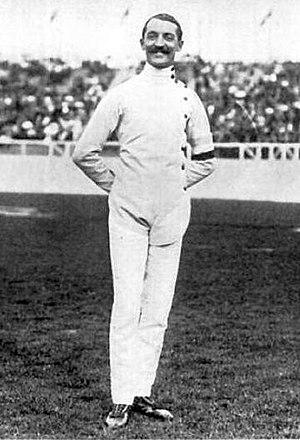
Gaston Alibert à Londres, en 1908 (JO).
Gaston Alibert, né Gaston Jules Louis Antoine Alibert le 22 février 1878 à Paris 9ᵉ, et mort le 26 décembre 1917 à Paris 9ᵉ, est un escrimeur français.